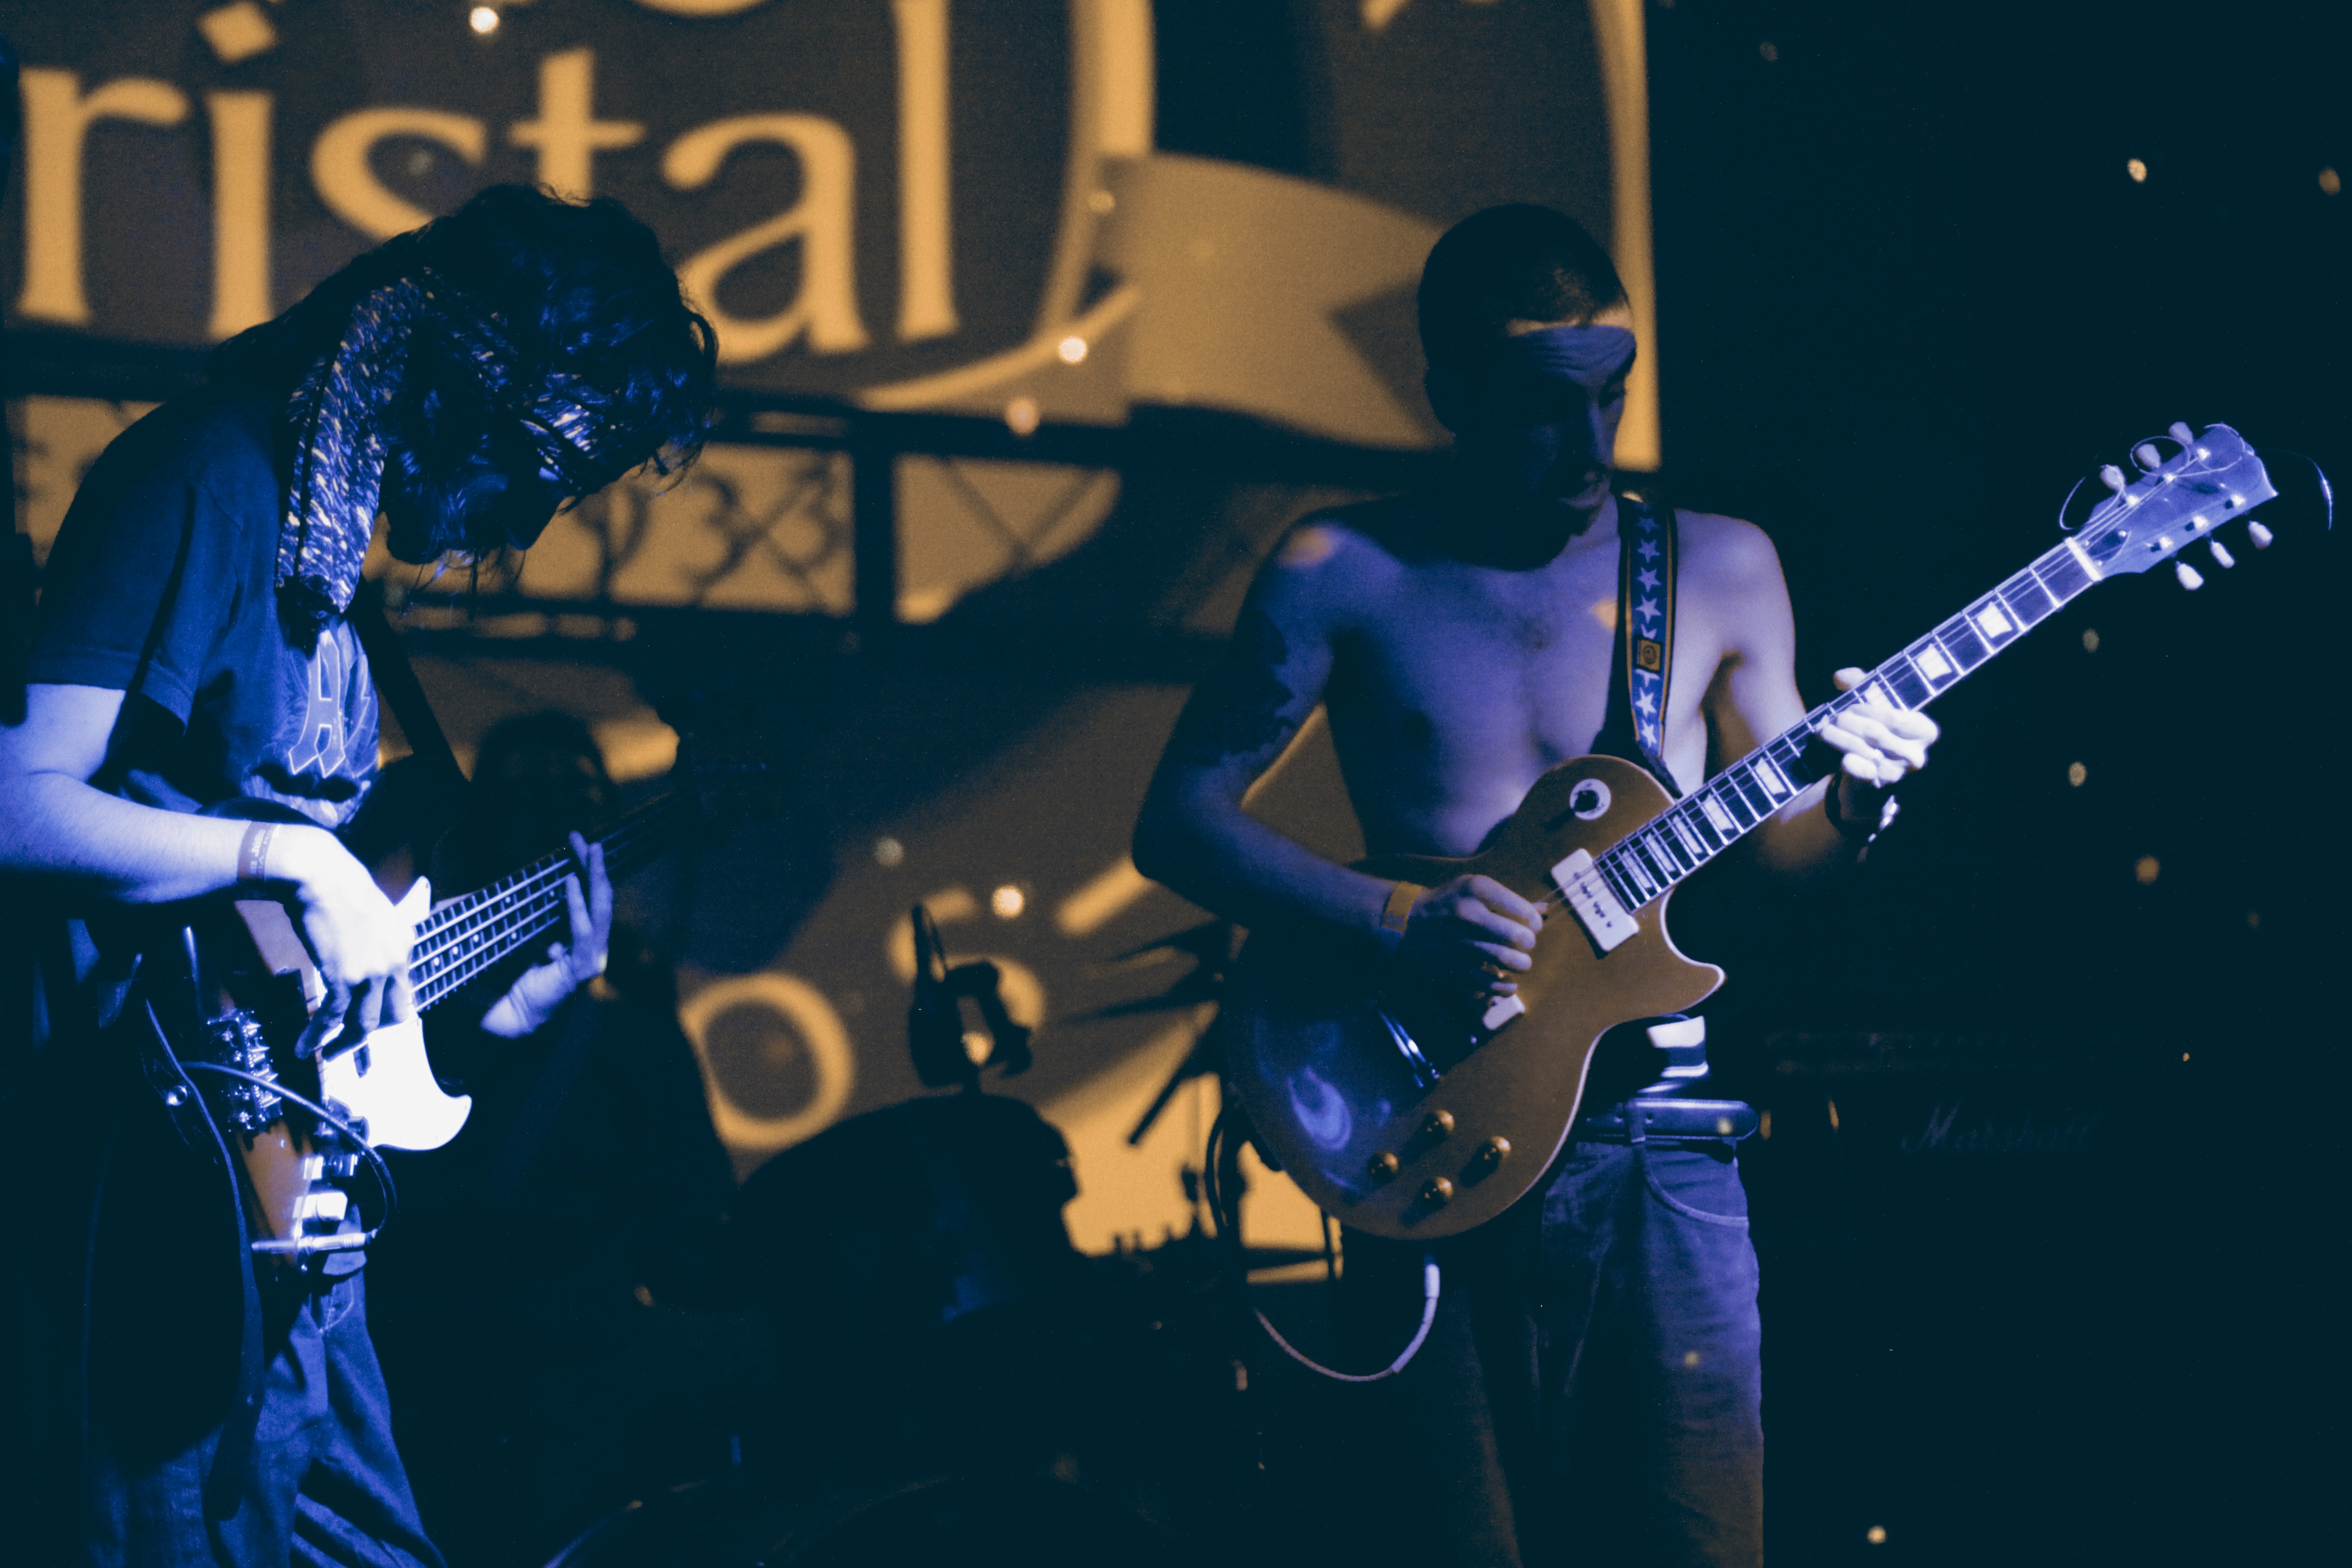
music, guitar, concert, blue, musician, performance art, stage, performance, bassist, singing, guitarist, drums, drummer, bass guitar, entertainment, performing arts, singer songwriter, rock concert, string instrument, musical theatre